Chelah Horsdal

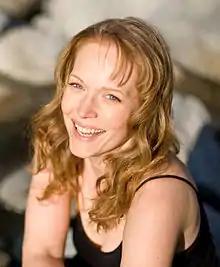
Horsdal in December 2009

Chelah Horsdal (born June 19, 1973) is a Canadian actress. She is known for her regular roles in the television series "Hell on Wheels", "When Calls the Heart", and "The Man in the High Castle", recurring roles on "Stargate SG-1", "Level Up", "Arrow", and "", and for her roles in the films "" and "Rise of the Planet of the Apes".